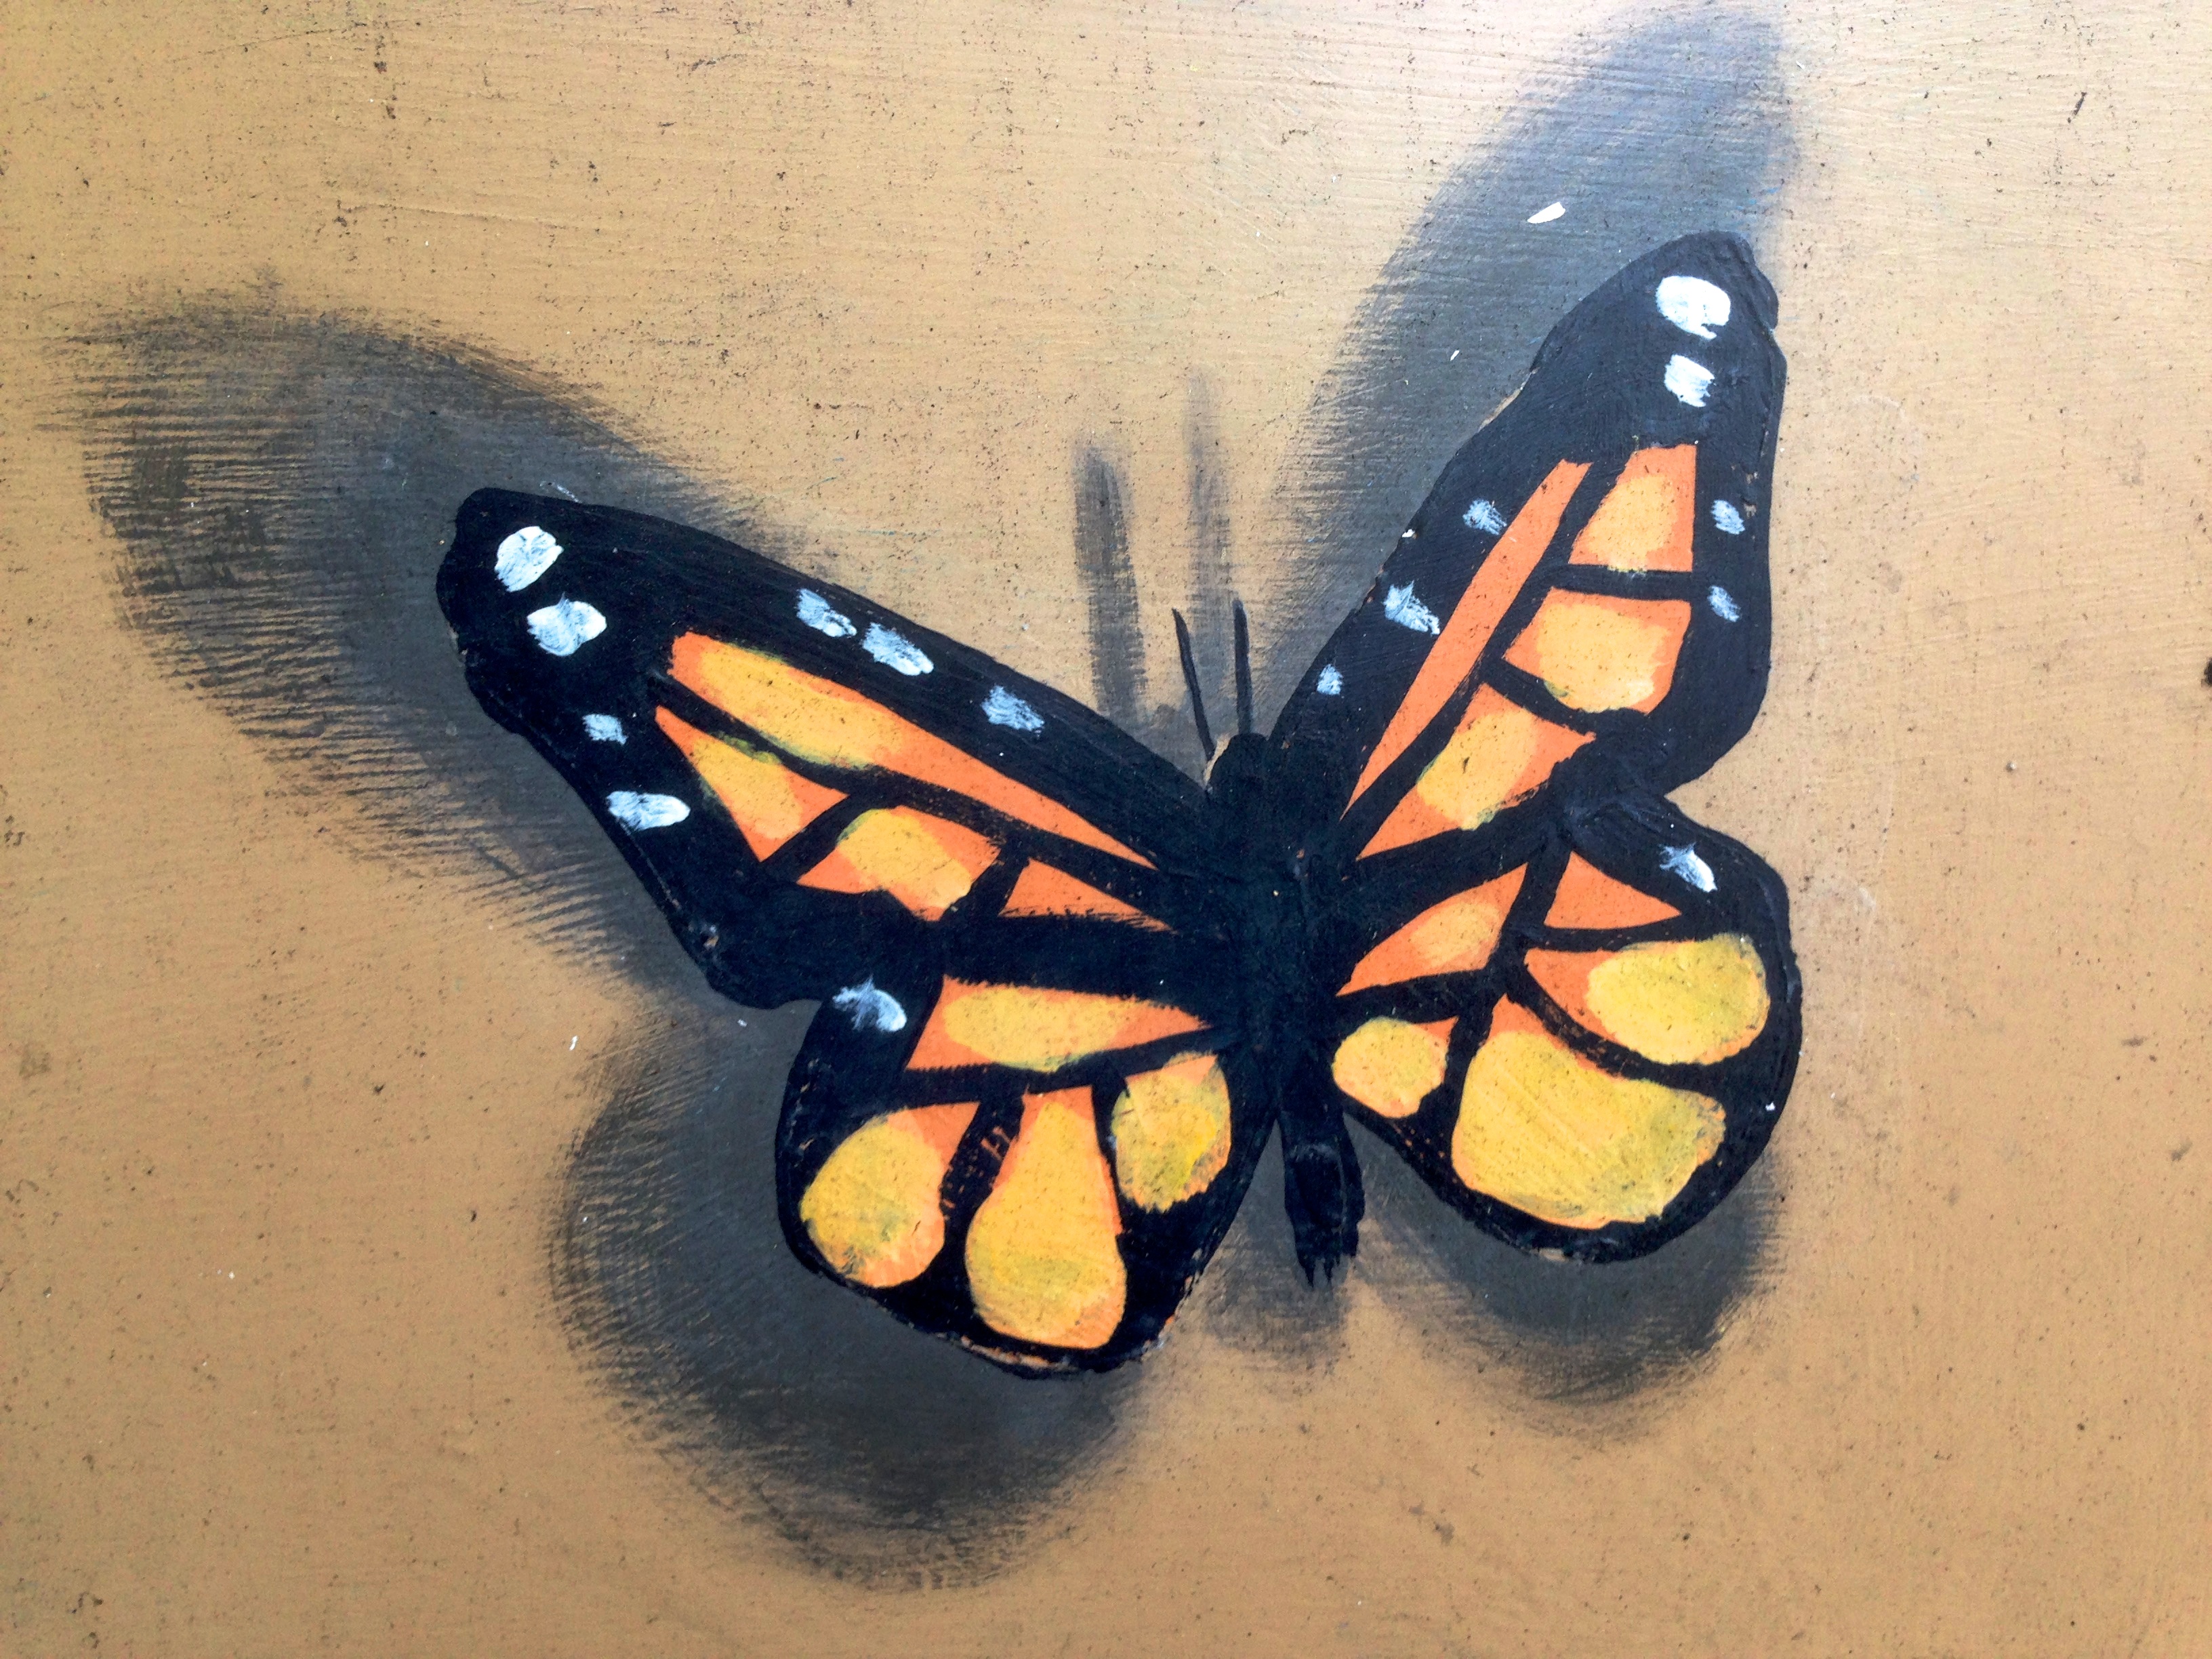
wing, insect, blue, butterfly, black, yellow, fauna, invertebrate, illustration, pollinator, moths and butterflies